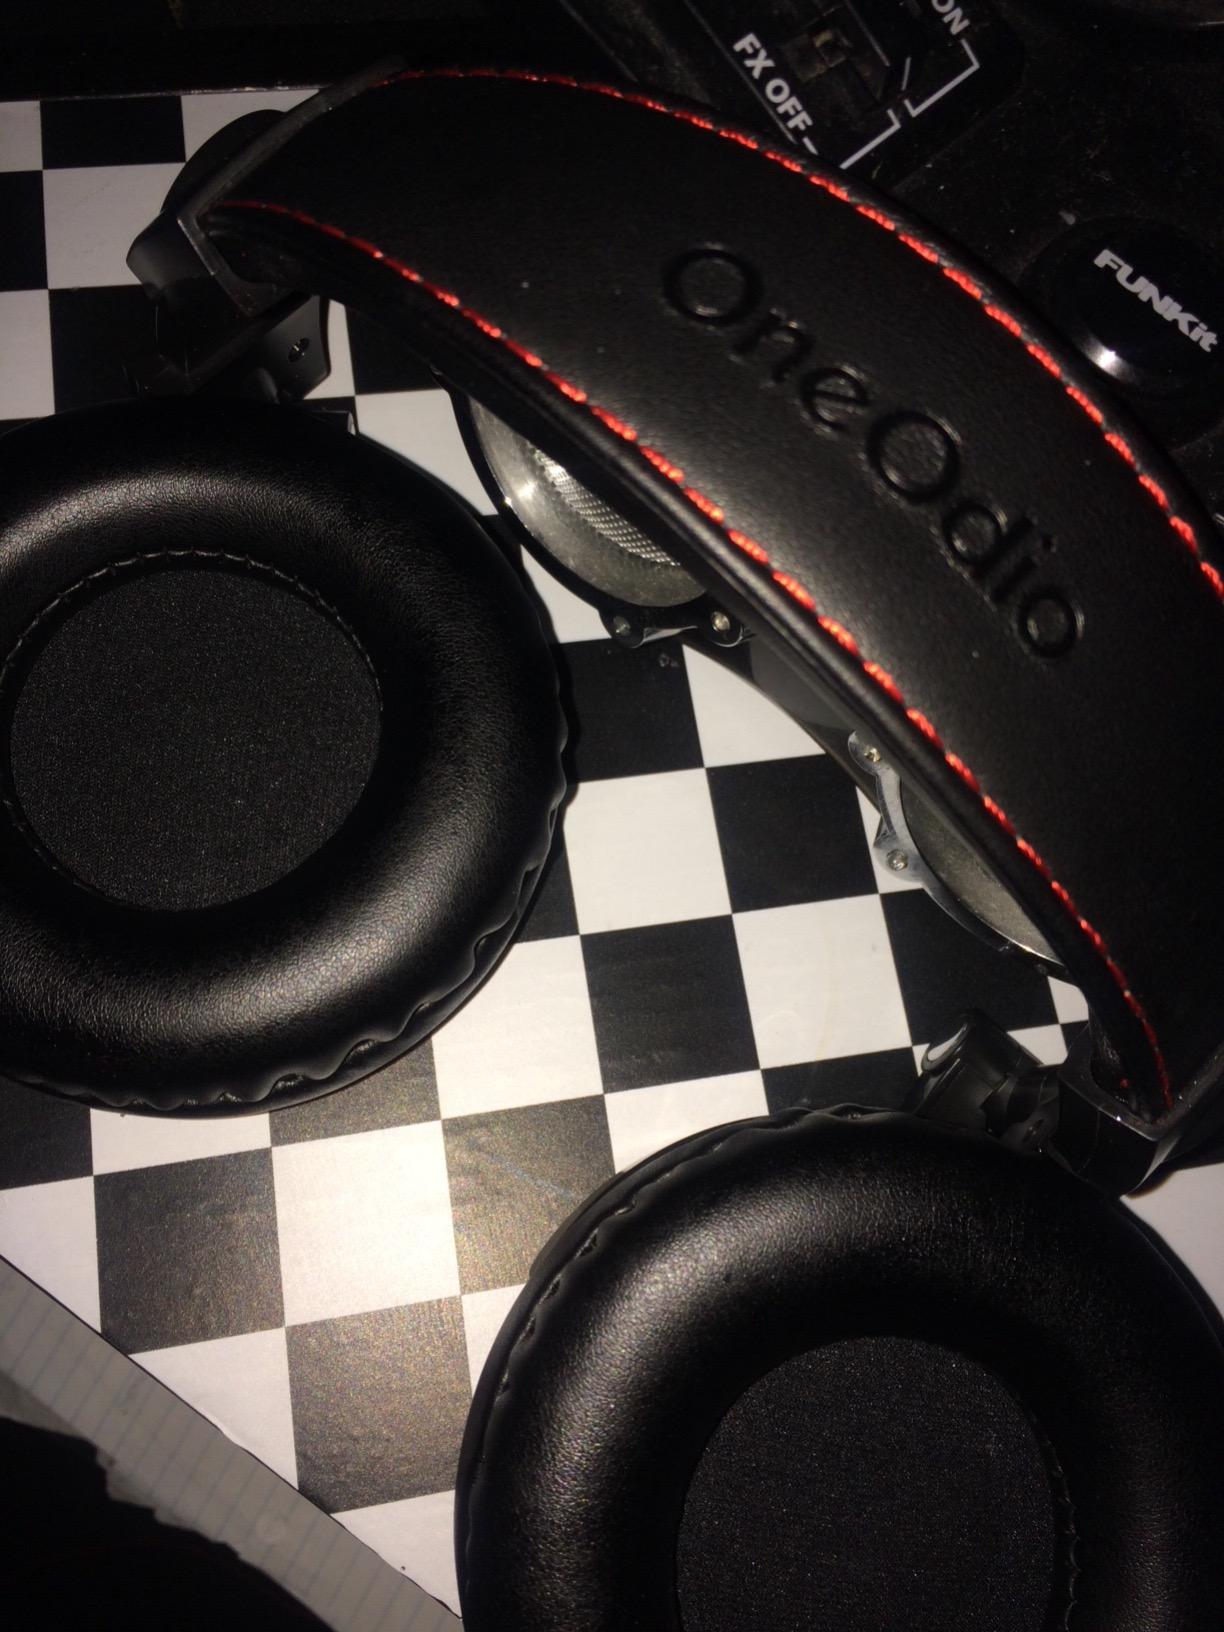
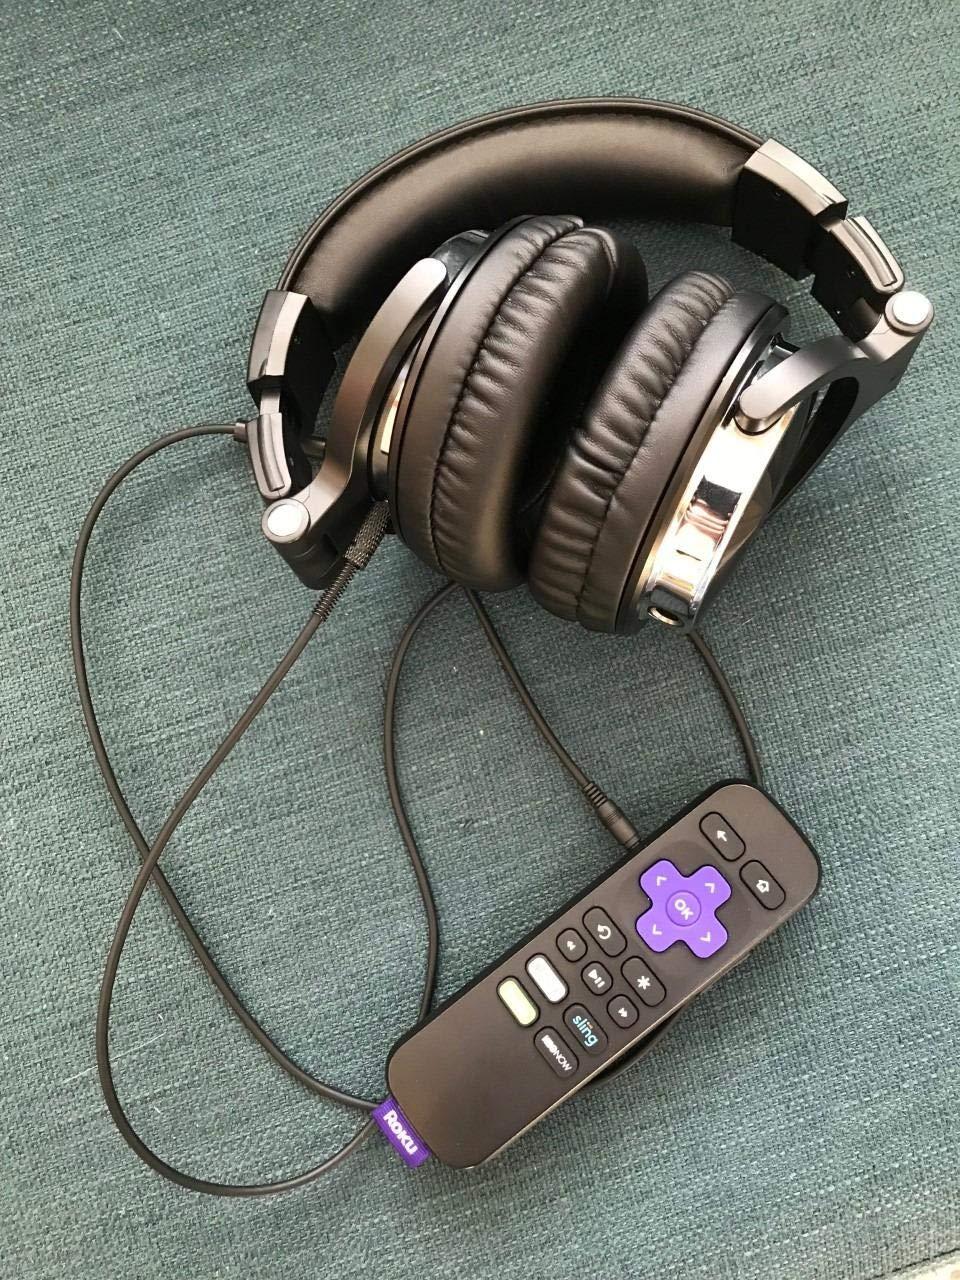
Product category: headphones
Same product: yes